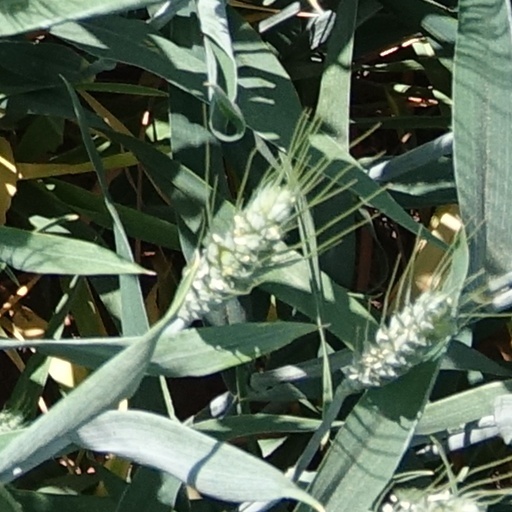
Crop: wheat